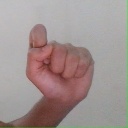
अक्षर: घ